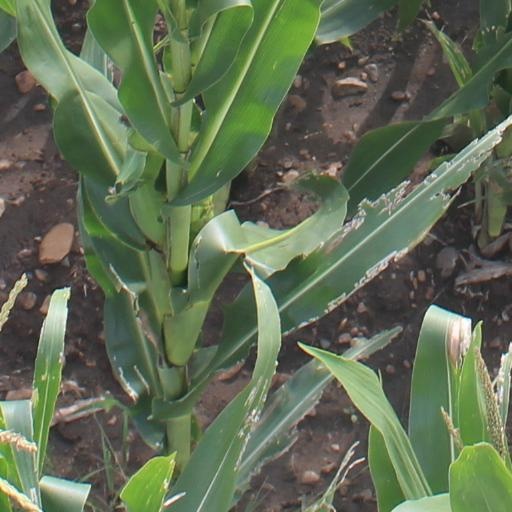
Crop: maize; corn